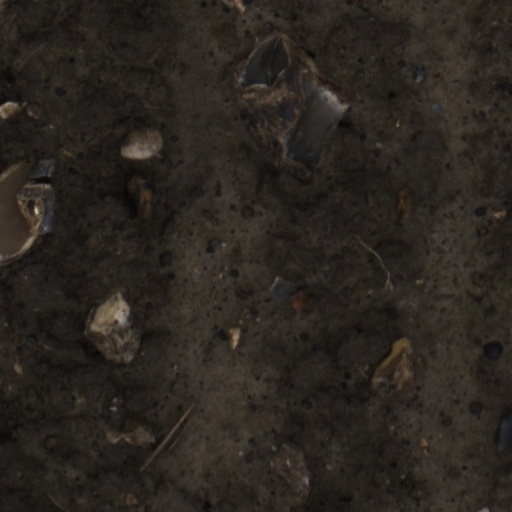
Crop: wheat